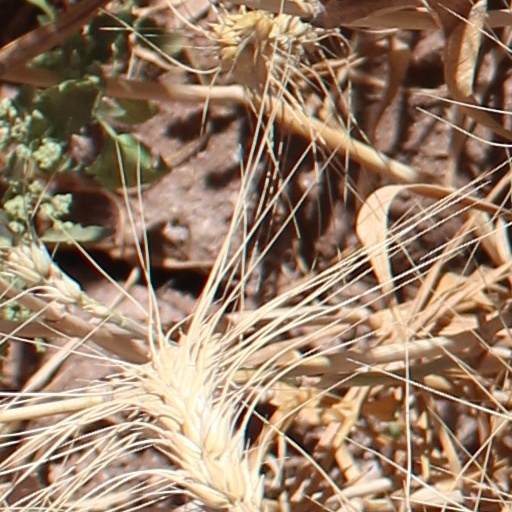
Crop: wheat